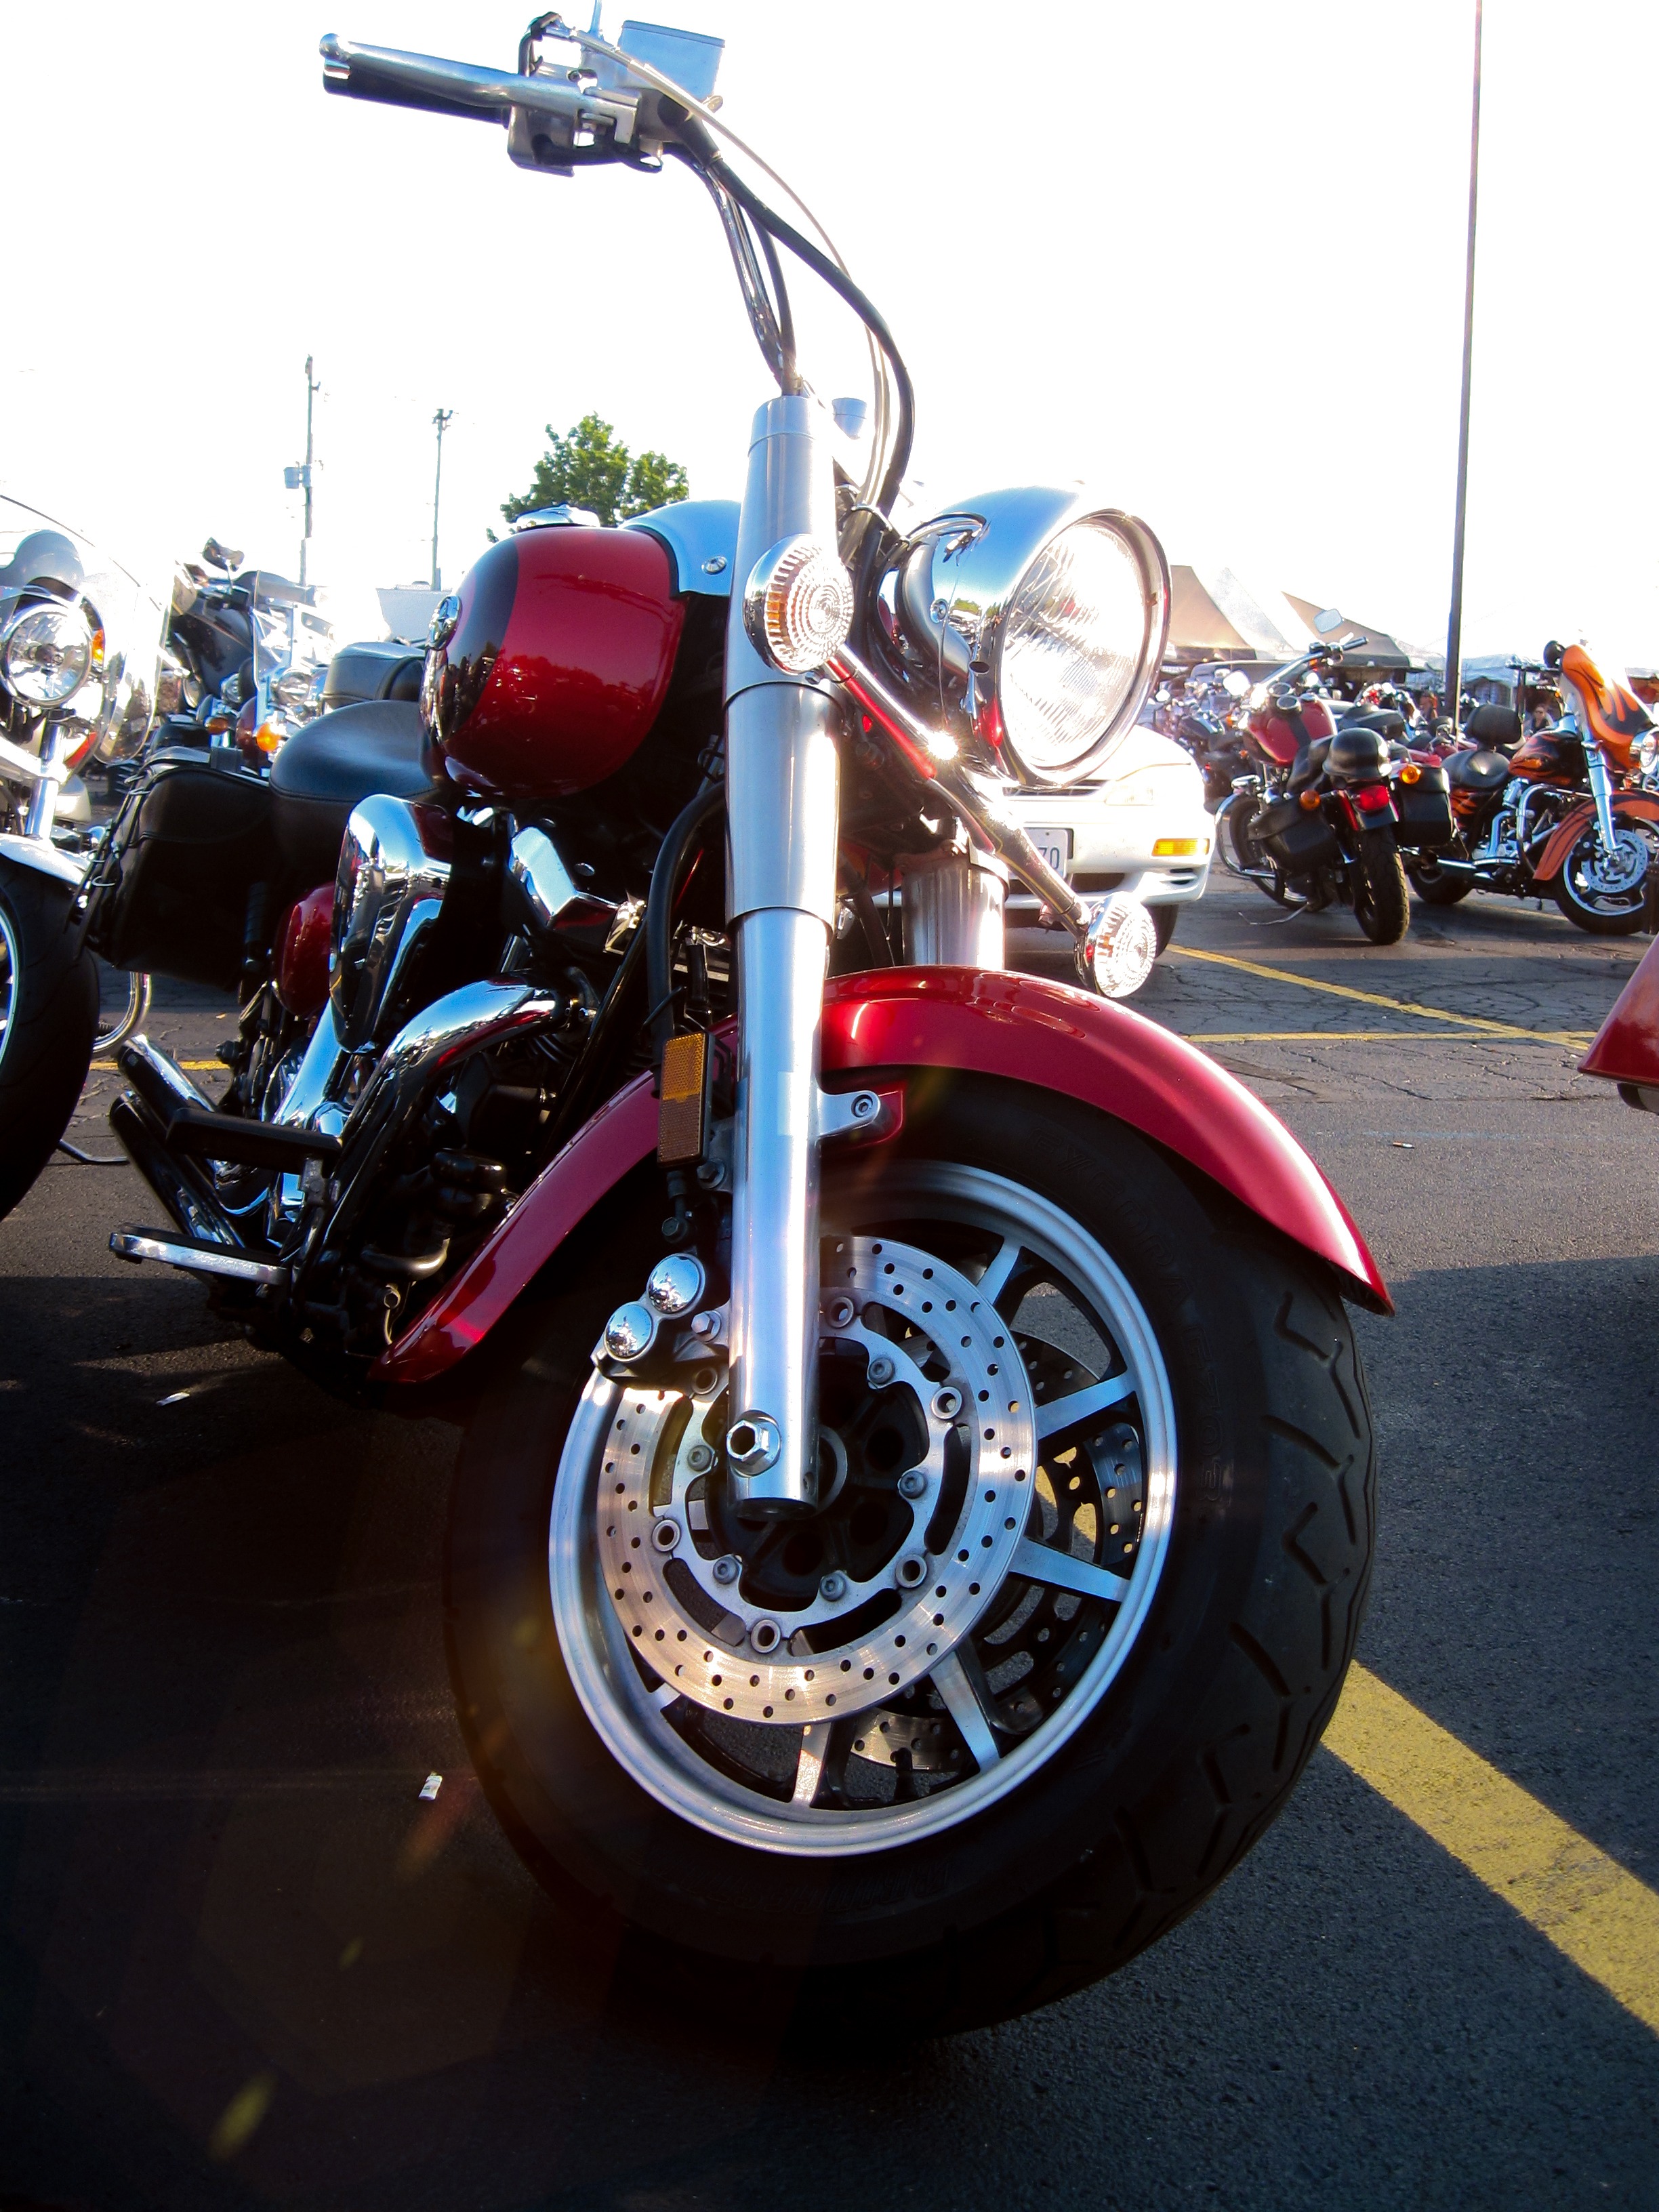
road, car, wheel, bike, transport, vehicle, motorcycle, motorbike, motor, chopper, harley davidson, cruiser, motorcycling, land vehicle